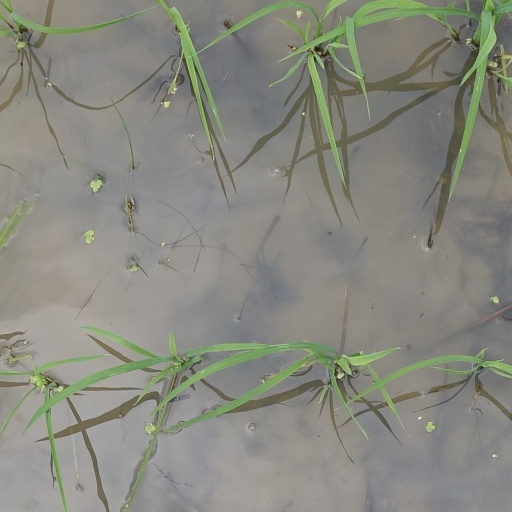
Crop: rice